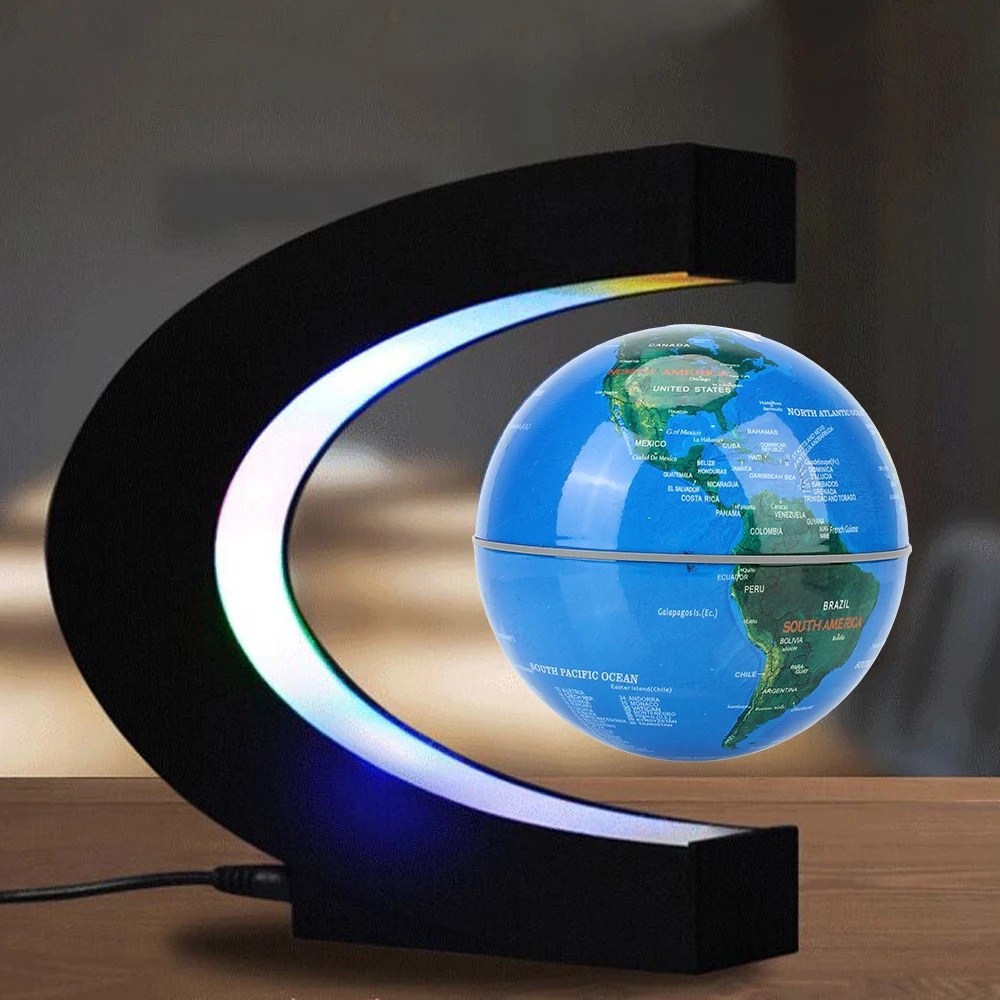
Floating Magnetic Levitation Globe LED World Map Electronic Antigravity Lamp Novelty Ball Light Home Decoration Birthday Gifts
SPECIFICATIONS Brand Name : NoEnName_Null Choice : yes Is Smart Device : No Material : Plastic Origin : Mainland China Style : Modern Style is_customized : No Features: 100% brand new and high quality. Floating in mid-air, with colored LED light making it visible and graceful in the dark. It is operated by electronically controlled magnetic system. The suction between elecromagnet and the globe top magnet can be offset by the gravity the globe. This is an awesome high tech gadget that people of all ages will enjoy. Can be used as home/ office desk decoration, also a great gift that will surprise your guest and friends. Specifications: Material: Plastic Globe Color: Blue Plug Type: EU plug Packaging includes: 1 x Globe 1 x C-shaped holder 1 x Power adapter 1. WORLDWIDE SHIPPING. (Except some countries and APO/FPO) 2. Orders processed timely after the payment verification. 3. We only ship to confirmed order addresses. Your order address MUST MATCH your Shipping address. 4. The images shown are not the actual item and are for your reference only. 5. SERVICE TRANSIT TIME is provided by the carrier and excludes weekends & holidays. Transit time may vary, particularly during the holiday season. 6. If you have not received your order after 30 days from payment, please contact us. We will trace your order and get back to you asp. Our goal is customer satisfaction! 7. Delivery Time: 1. You have 7 days to contact us and 30 days to return it from the date received. If the item is in your possession for more than 7 days, it will considered used and WE WILL NOT ISSUE A REFUND OR REPLACEMENT to you. There are NO EXCEPTIONS. Shipping cost is bear by both seller & buyer in half. 2. All returned items MUST BE in the original packaging and you MUST PROVIDE us with the shipping tracking number, specific reason for the return, and your order ID. 3. We will refund YOUR FULL WINNING BID AMOUNT, upon receipt of the item in its original condition and packaging with all components & accessories included, AFTER BOTH Buyer and Seller cancel the transaction from aliexpress. OR, you may choose to have a replacement. 4. We will bear all the shipping cost if the product(s) is (are) not as advertised. 1. 12 months Manufacturer's limited Warranty for defective items (excluding items damaged and/or misused after receipt). Accessories come with a 3-month warranty. 2. Defective items MUST BE reported and returned within the warranty period (and in the original packaging, if possible).You must tell us what the defect is and give us your order number. WE DO NOT REPAIR OR REPLACE ITEMS WITH AN EXPIRED WARRANTY. You agree to all of the above-listed policies upon ordering on aliexpress! 1,We maintain high standards of excellence and strive for 100% customer satisfaction! Feedback is very important. We request that you contact us immediately BEFORE you give us neutral or negative feedback, so that we can perform up your satisfaction. 2.It is impossible to address issues if we do not know about them!
Brand: heisenbreg
Category: Home & Garden > Decor > World Globes > Floor Globes